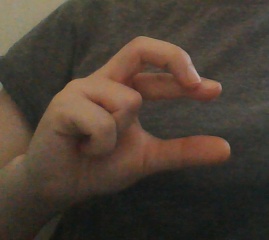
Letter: thal